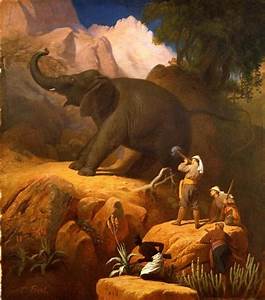
Label: elefante